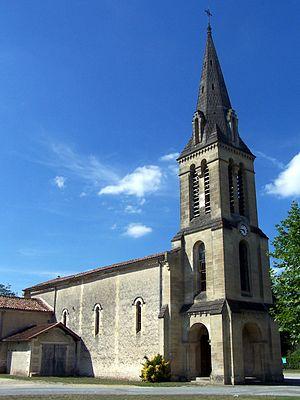
Église de Louchats (Gironde, France)
Louchats est une commune du Sud-Ouest de la France, située dans le département de la Gironde.